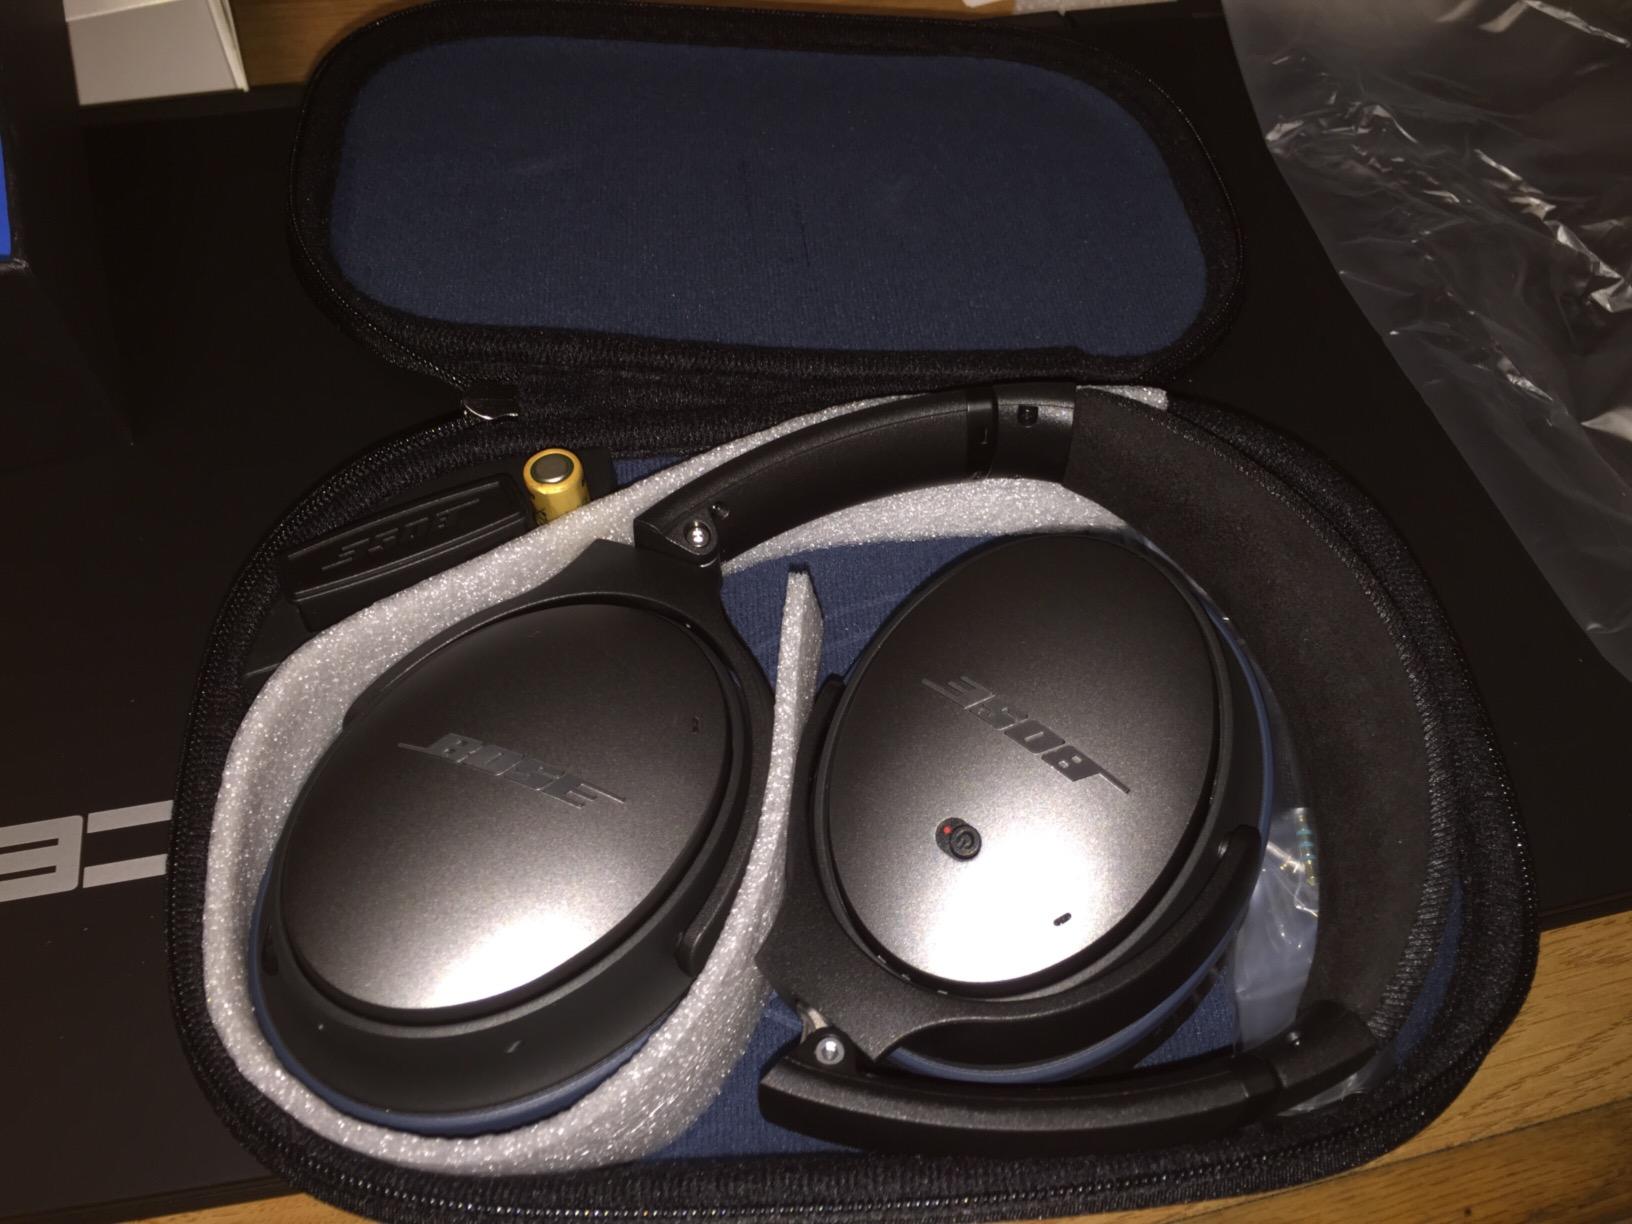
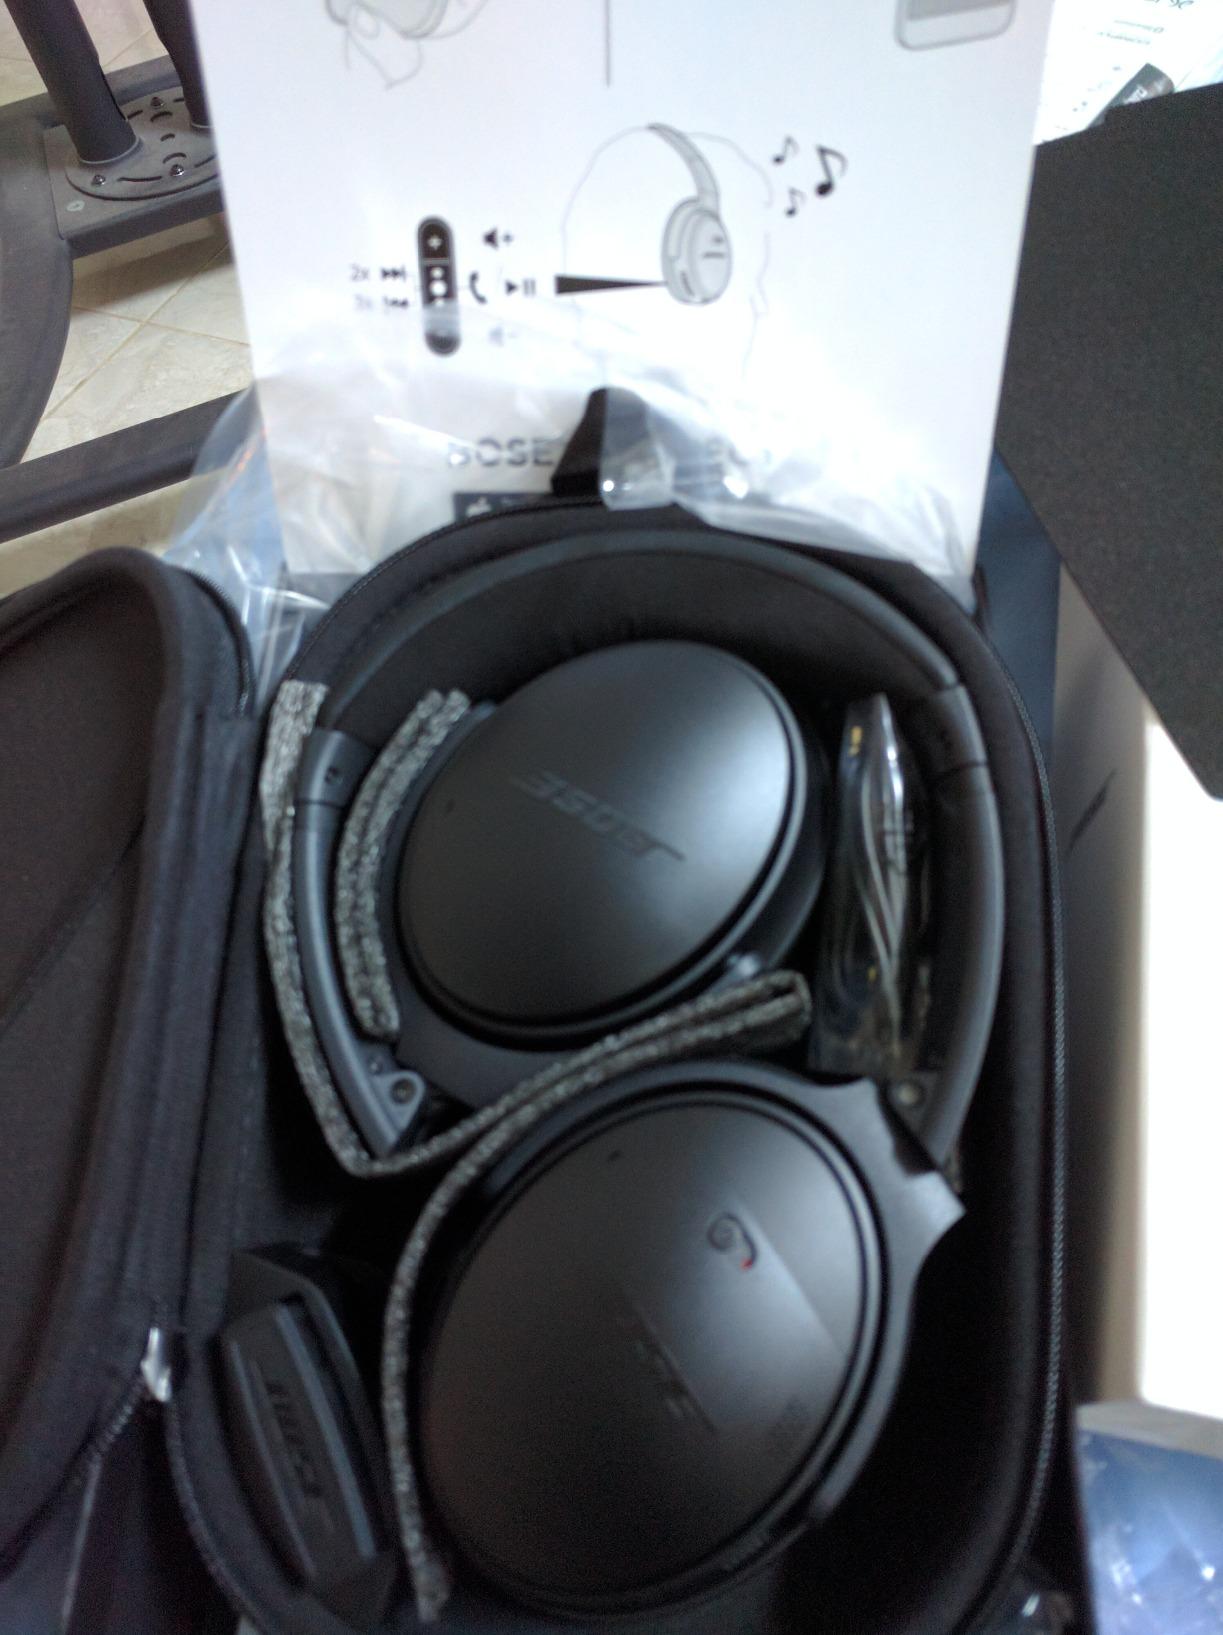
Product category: headphones
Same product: no